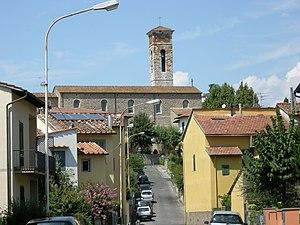
Prepositura en italien ou propositura en toscan est, en Italie et notamment en Toscane, un terme utilisé dans la religion catholique, et dans le rite ambrosien milanais en Lombardie, pour désigner l'office, la dignité d'un curé ou prévôt chargé de privilèges spéciaux dans une paroisse. Par extension c'est aussi le nom donné à l'église prévôtale ou paroissiale siège de son office.